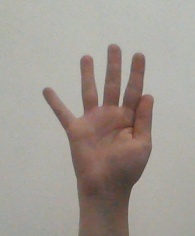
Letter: sheen